Reunion in Rhythm

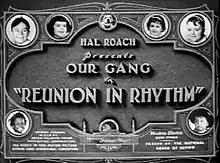

Reunion in Rhythm (also known as Our Gang Follies of 1937) is a 1937 "Our Gang" short comedy film directed by Gordon Douglas. It was the 150th "Our Gang" short to be released.